Sega development studios

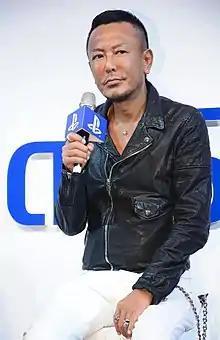
Toshihiro Nagoshi became Chief Creative Officer of Sega in 2012.

In 2005 a new structure of game development was announced, after Sega became a subsidiary of Sega Sammy Holdings, and was under new management, with Hajime Satomi from Sammy Corporation at the top. The Consumer Business Group Division contained the Global Entertainment R&D and New Entertainment R&D departments, which all together were divided into six departments, each focusing on something different, such as network, sports, cinematic and character based games. Particularly the "Yakuza / Like a Dragon" games by the New Entertainment department already became a franchise for Sega in 2006, and they were motivated to develop it into a character brand similarly to "Sonic the Hedgehog", "Mushiking" and "Love & Berry". According to the now former manager Hisashi Suzuki, the "Like a Dragon" series was only possible due to the experience of "Shenmue", and it also inherited elements of the "SpikeOut" arcade games. Next generation console development with PlayStation 3 exclusives "Ryū ga Gotoku Kenzan!" by NE and "Valkyria Chronicles" by GE2, and the multi-platform "Sonic the Hedgehog 2006" by Sonic Team, also became a focus. Later, developer Takashi Iizuka admitted that Sonic Team had prioritized shipping games over quality during this period, resulting into several poorly received games in the "Sonic the Hedgehog" series.